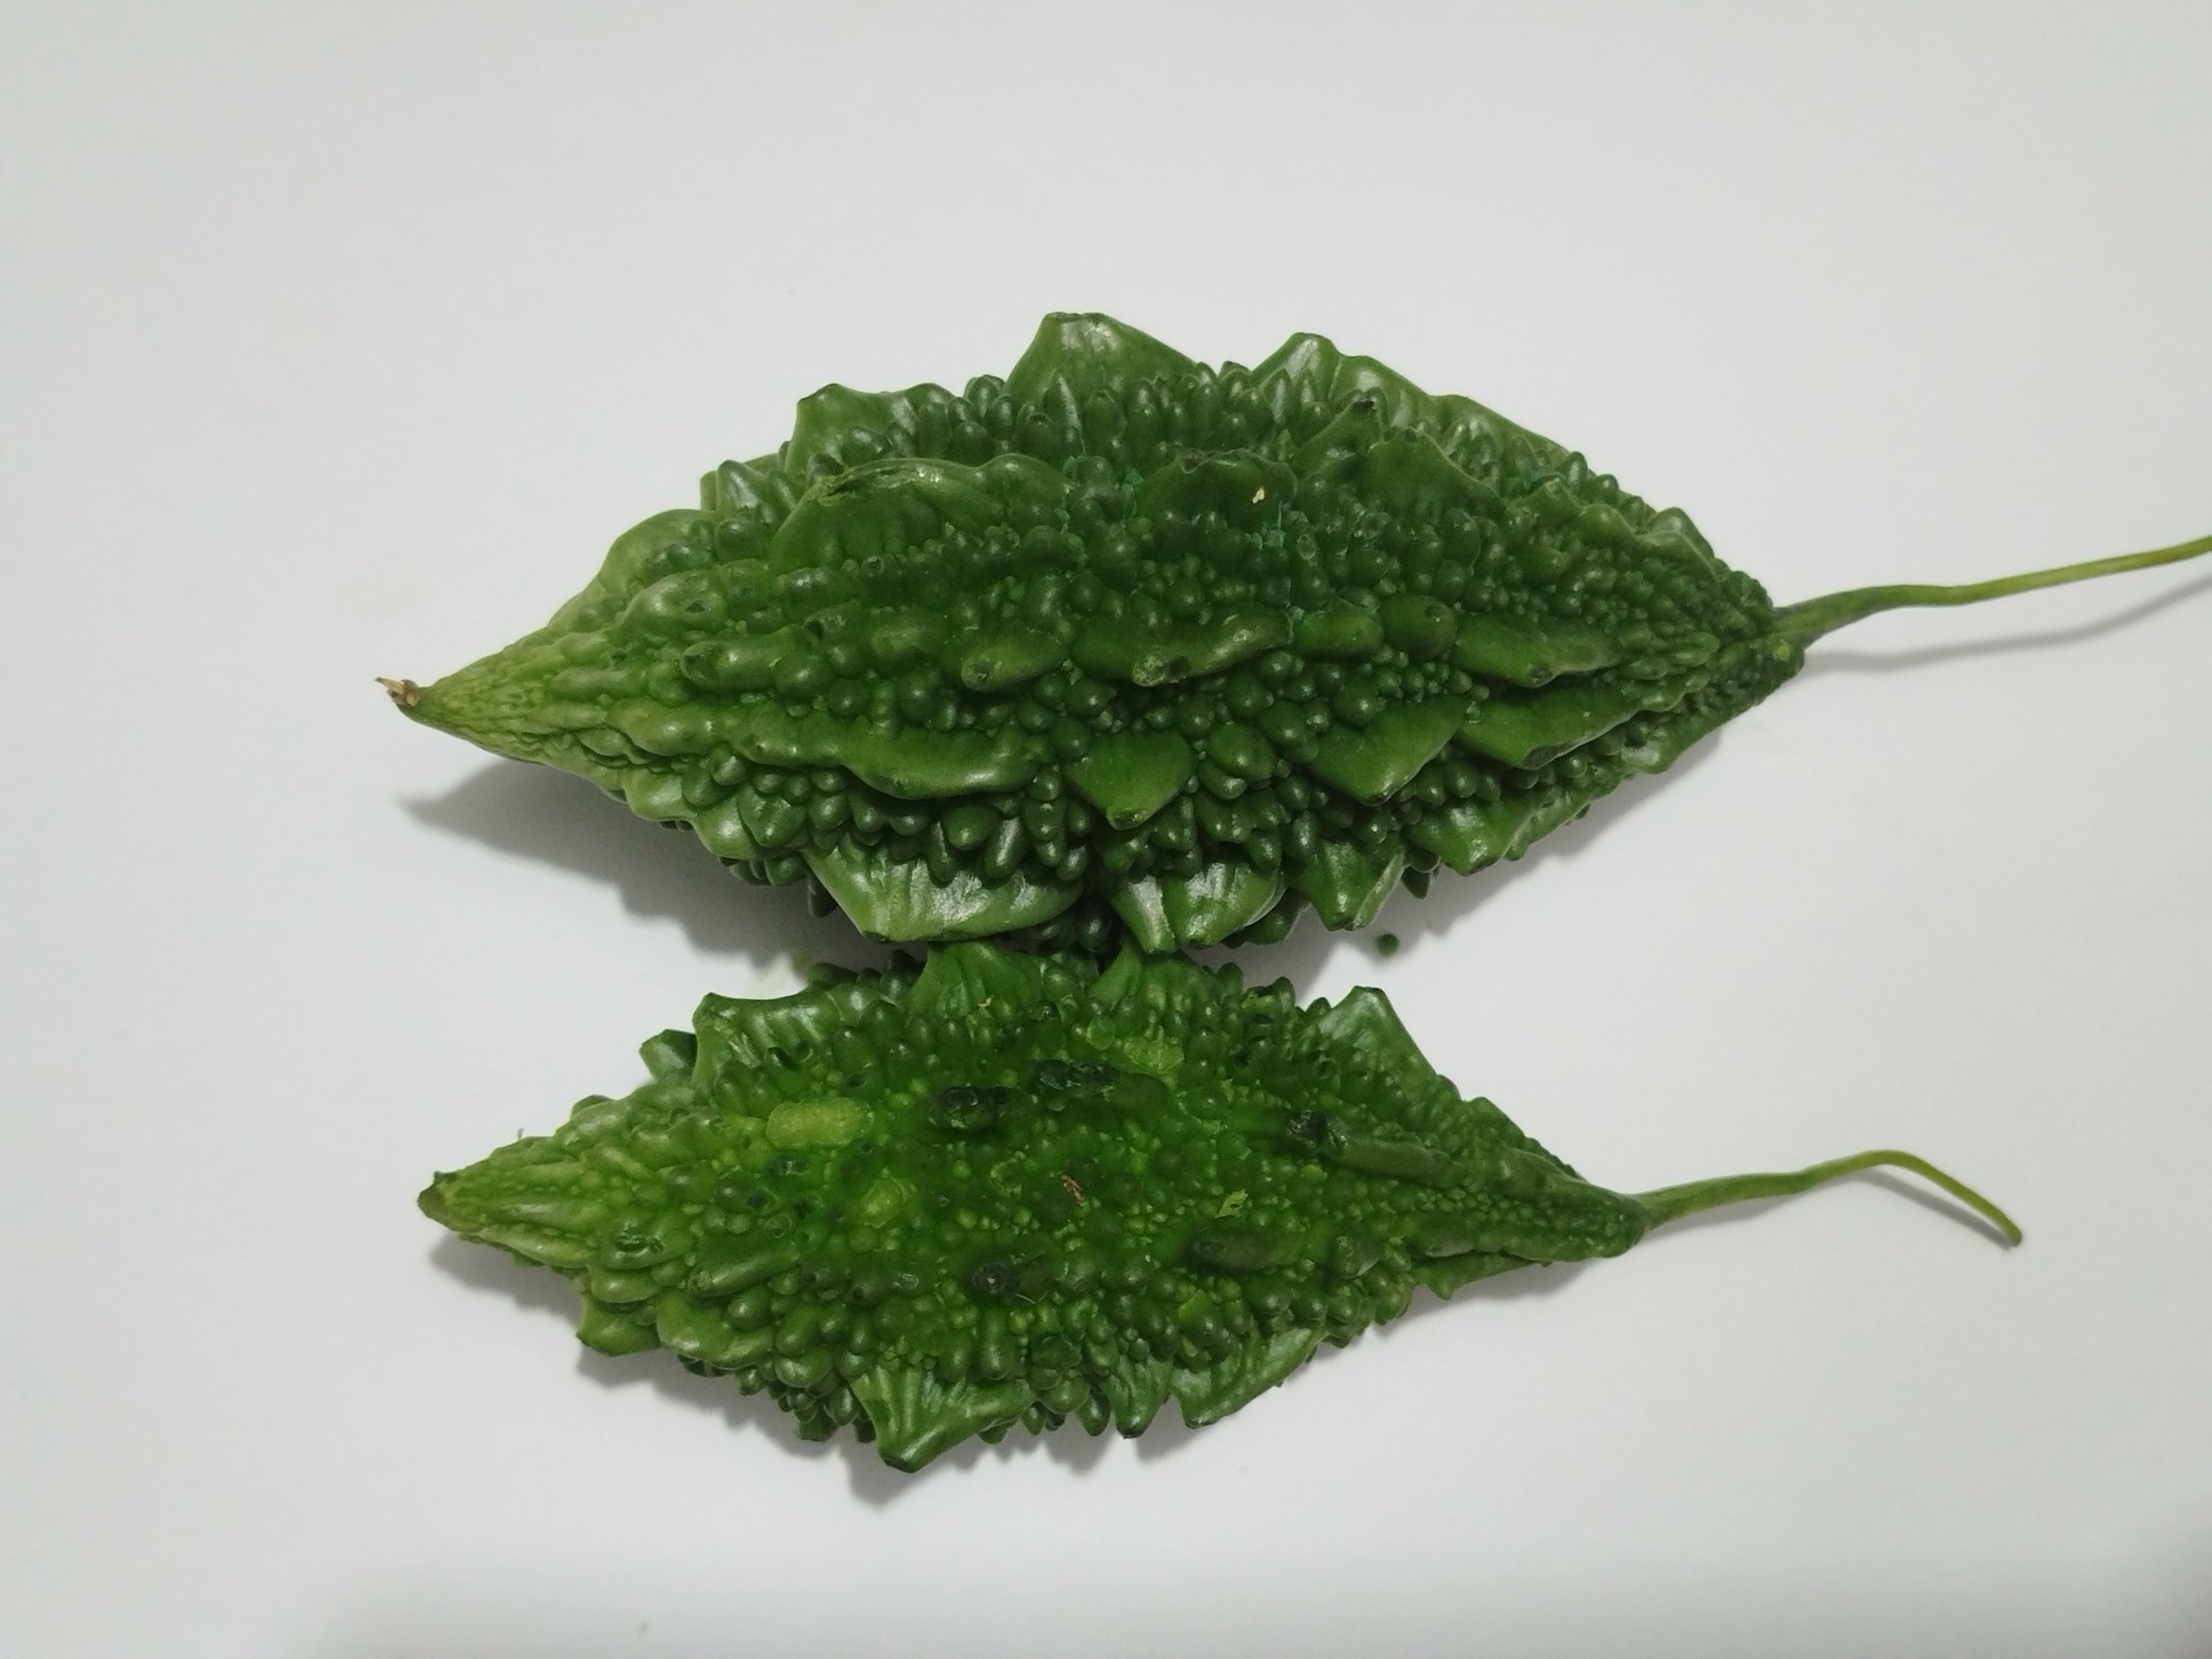
Label: Bitter melon